Trackball

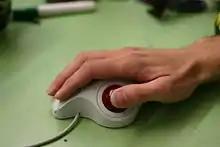
Logitech TrackMan Marble Wheel designed to use the ball with the thumb

People with a mobility impairment use trackballs as an assistive technology input device. Access to an alternative pointing device has become even more important for them with the dominance of graphically-oriented operating systems. There are many alternative systems to be considered. The control surface of a trackball is easier to manipulate and the buttons can be activated without affecting the pointer position.